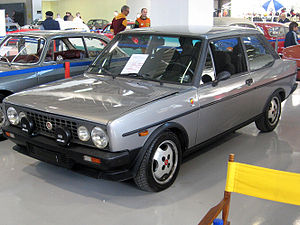
Fiat 131
Fiat 131 Volumetrico Abarth 2-dørs
Fiat 131 var en bilmodel fra Fiat. Modellen afløste Fiat 124 i 1974 og blev i 1983 afløst af Fiat Regata.